Robert Conquest

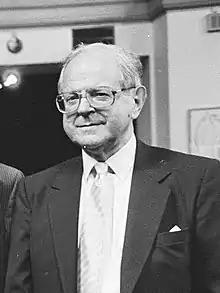
Conquest in 1987

George Robert Acworth Conquest (15 July 19173 August 2015) was a British and American historian, poet and novelist. He was briefly a member of the Communist Party of Great Britain but later wrote several books condemning communism.